37 mm automatic air defense gun M1939 (61-K)

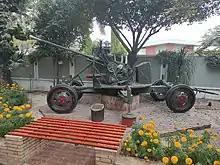
Pakistani Type-65

The cannon fires 37×252SR shells. The shells use brass cases lined with waxed paper and use KV-2U percussion primers. A small piece of lead-tin wire is included in the case to act as a de-coppering agent, to counteract the buildup of copper from the driving bands of the projectiles. The Ammunition is produced in a number of countries including China, Russia, Egypt, Pakistan and Yugoslavia. The projectiles themselves are identical to those fired by the NS-37 aircraft cannon. The explosive shells are fitted with point detonating fuzes making them unsuitable for engaging fast moving or small targets.